Juan Carlos Suárez-Quiñones

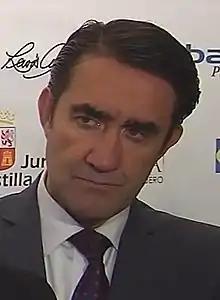
Juan Carlos Suárez-Quiñones

Juan Carlos Suárez-Quiñones (born 1961) is a Spanish politician, jurist and judge. Ángel Ibáñez is a member of the People's Party of Castile and León. Juan Carlos is the current minister of development and the environment of Cortes of Castile and León, in office from 17 July 2019.